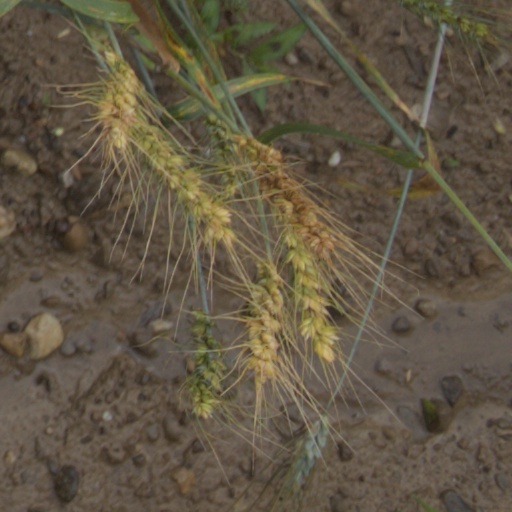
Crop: wheat